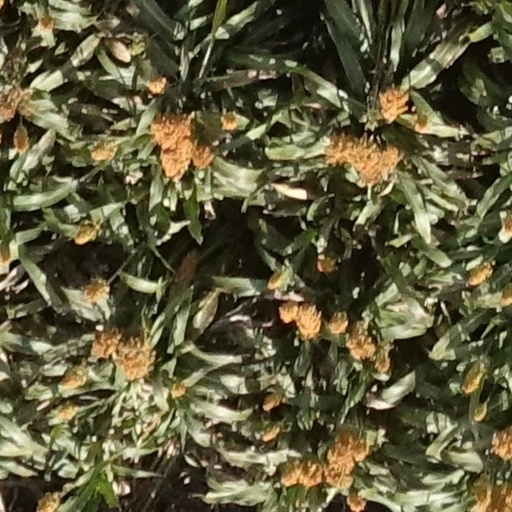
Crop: sorghum